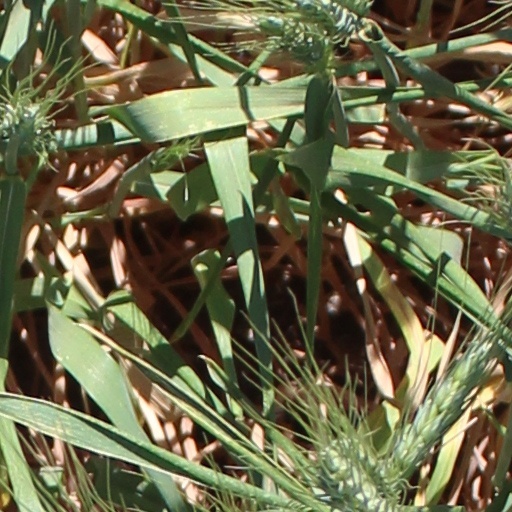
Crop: wheat